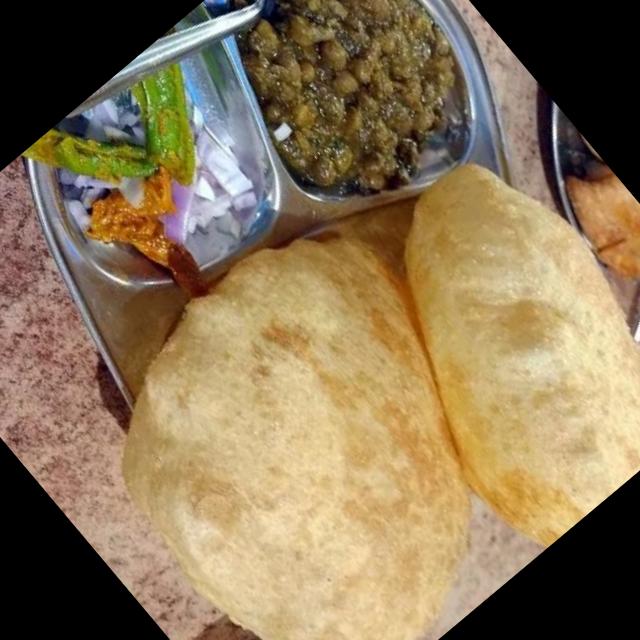
Dish: chole_bhature